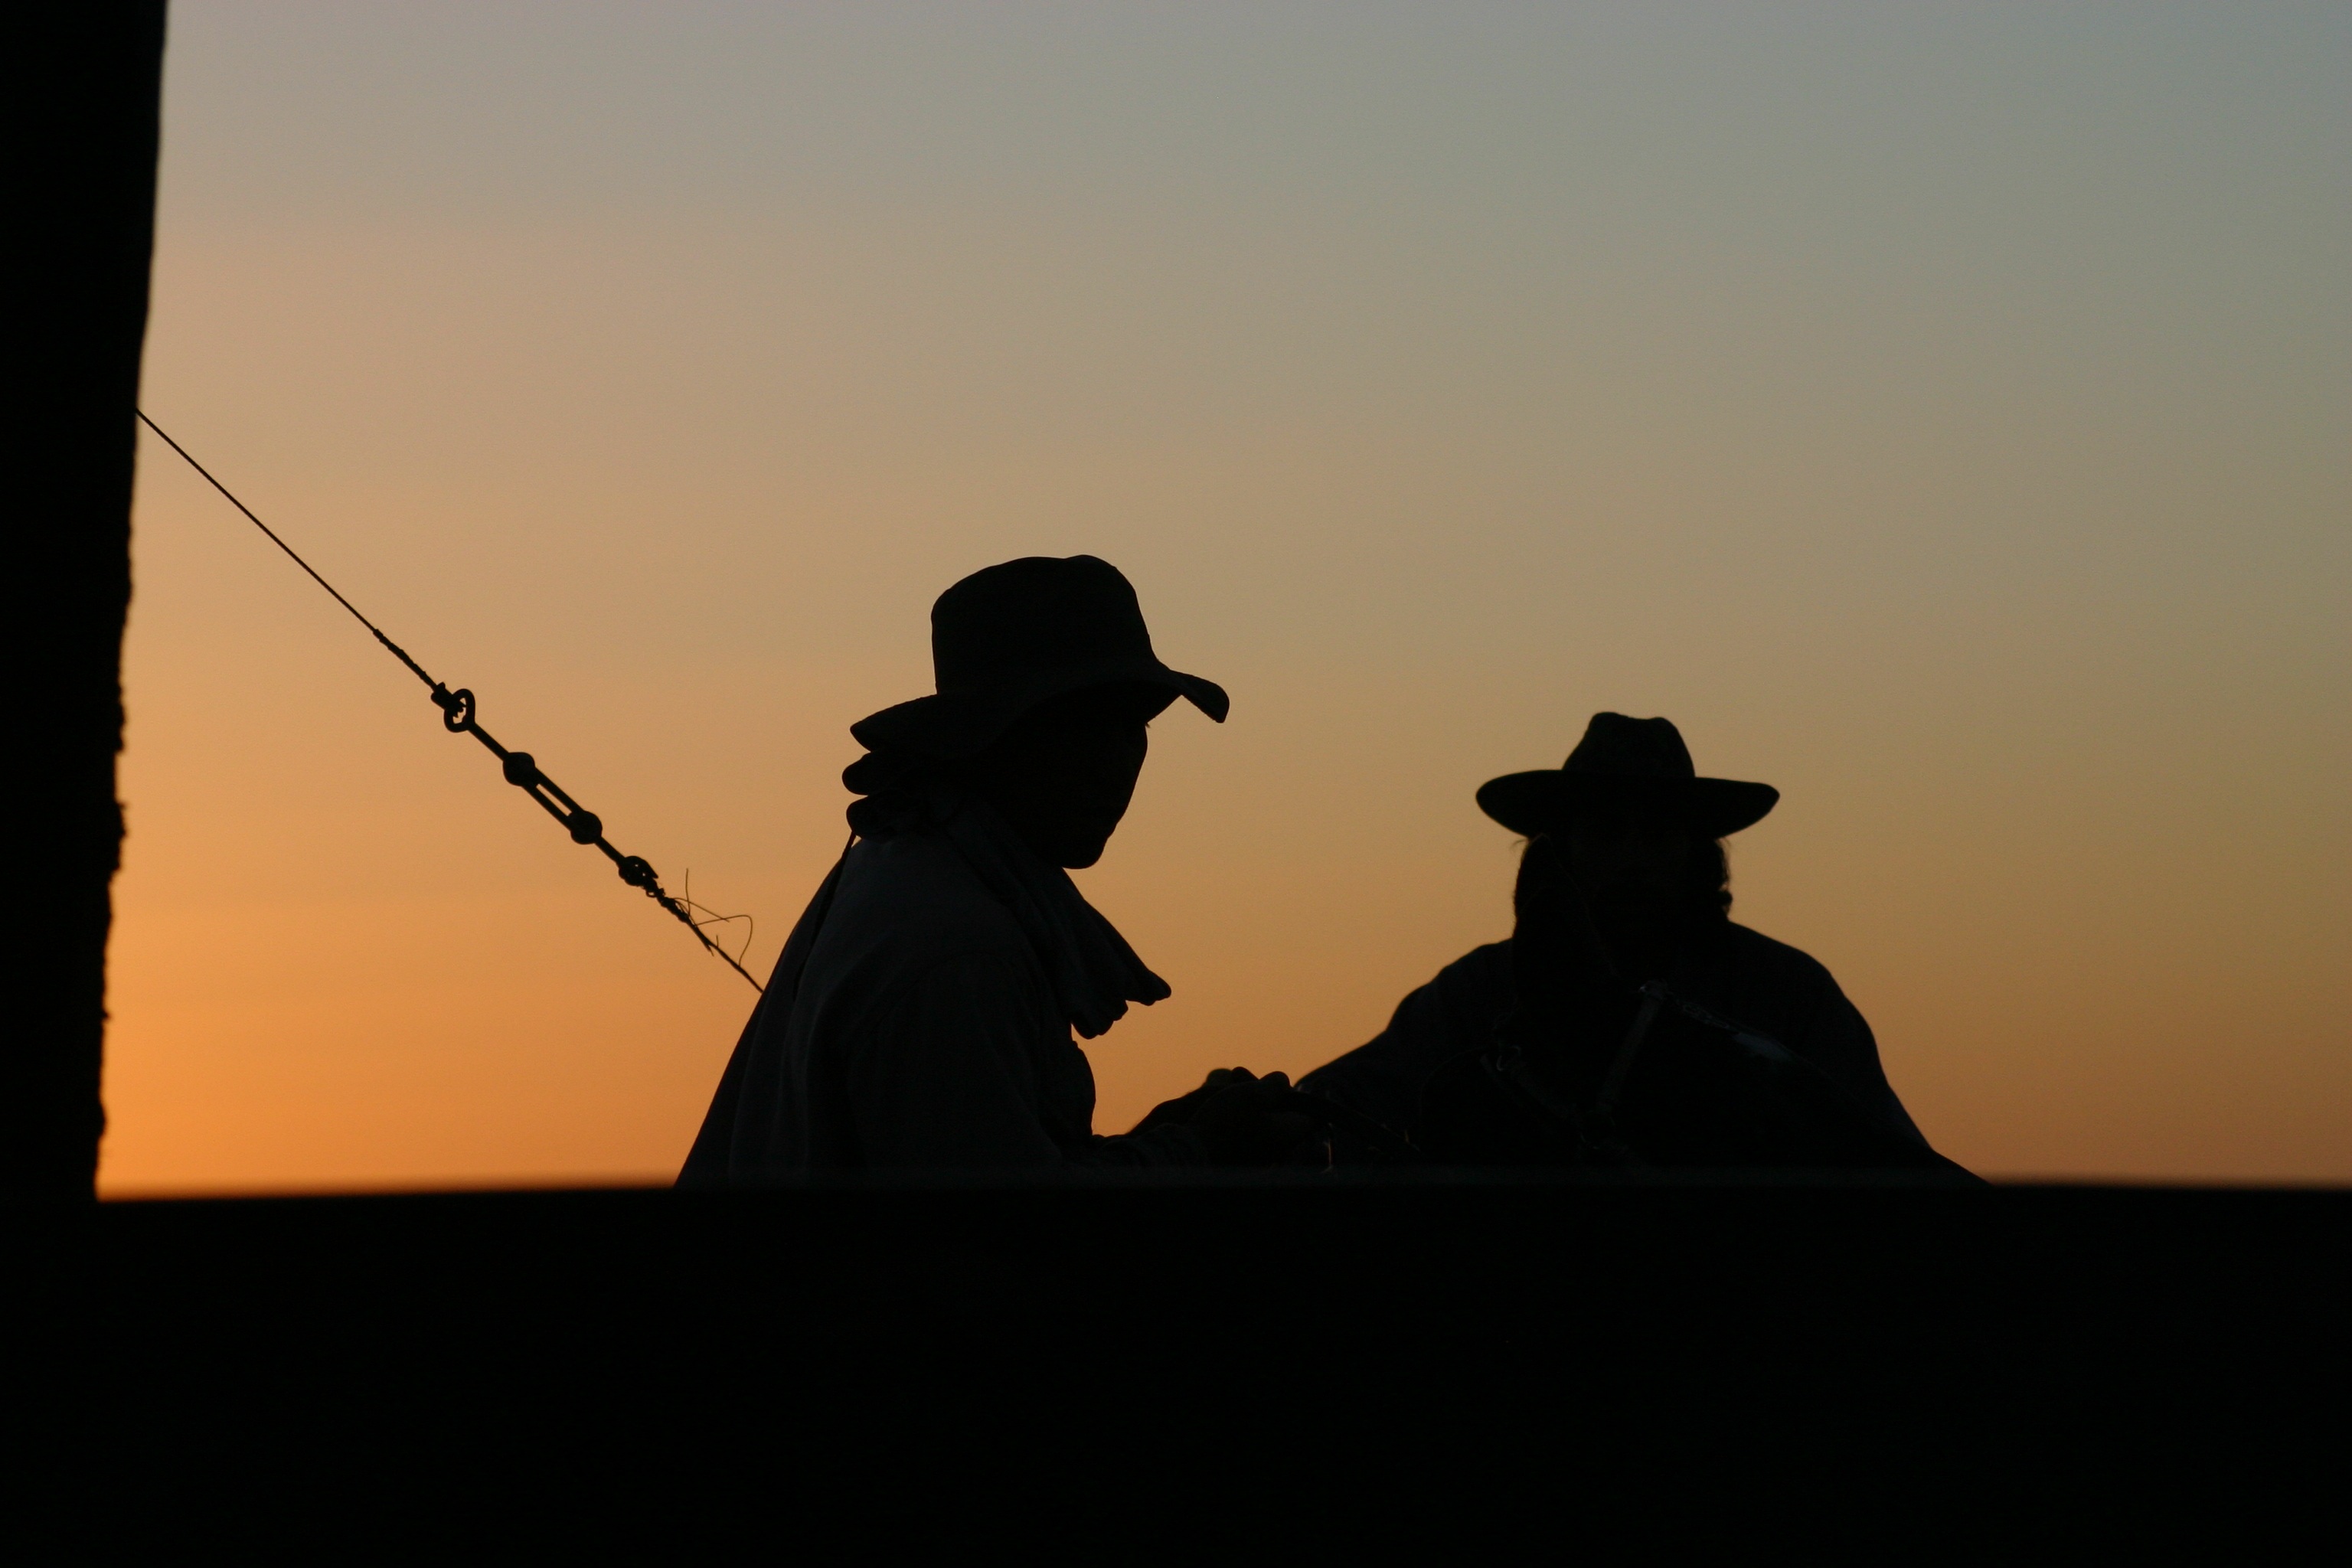
work, horizon, silhouette, sunrise, sunset, farm, morning, dawn, dusk, evening, rural, ranch, agriculture, farmer, agricultural, farm work